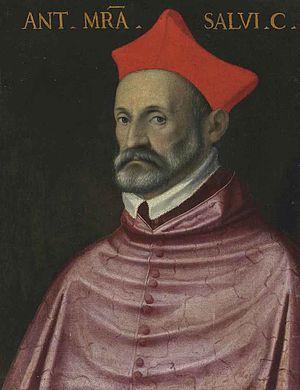
Portrait du cardinal Anton Maria Salvati
Liste des évêques de Saint-Papoul
Anton Maria Salviati est un prélat italien du XVIᵉ siècle.